António José da Silva

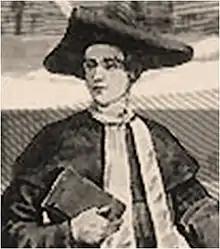

António José da Silva Coutinho (8 May 170518 October 1739) was a Brazilian-Portuguese dramatist born in colonial Brazil, known as "the Jew" ("O Judeu"). The Brazilian spelling of his first name is Antônio; António José da Silva Coutinho in Hebrew is .